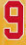
Number: 9